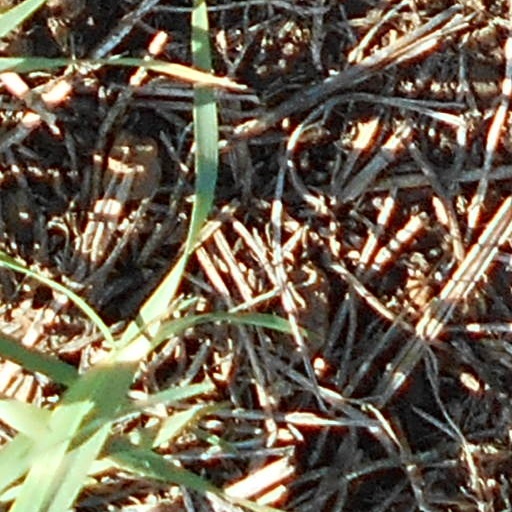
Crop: wheat